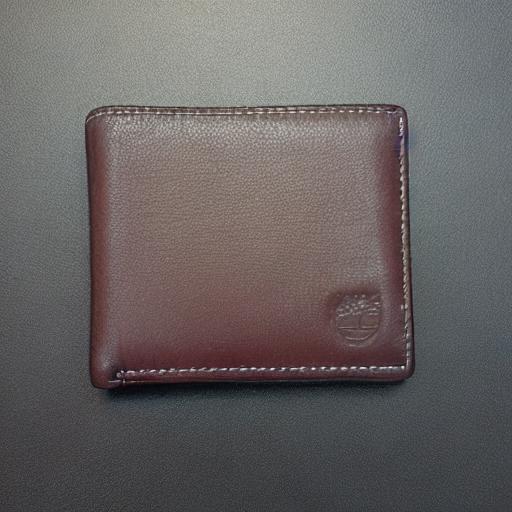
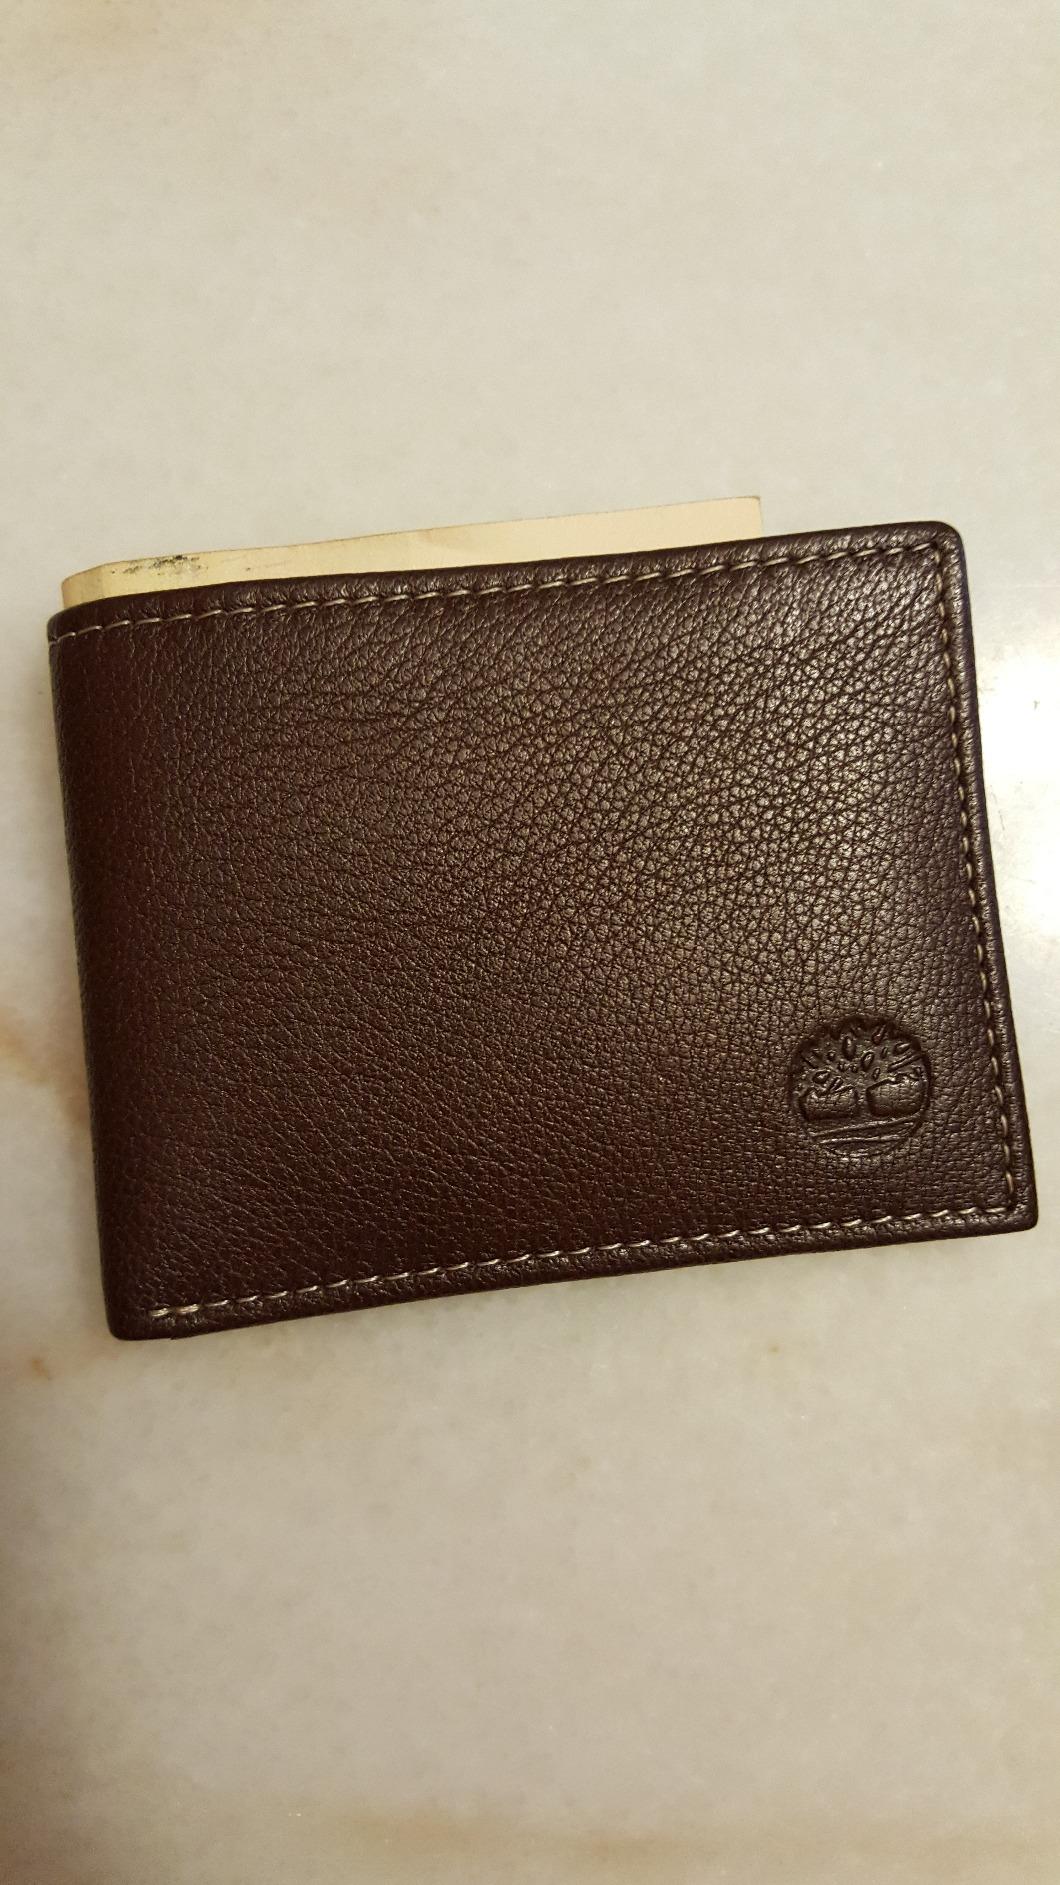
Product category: accessories_wallet
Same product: no